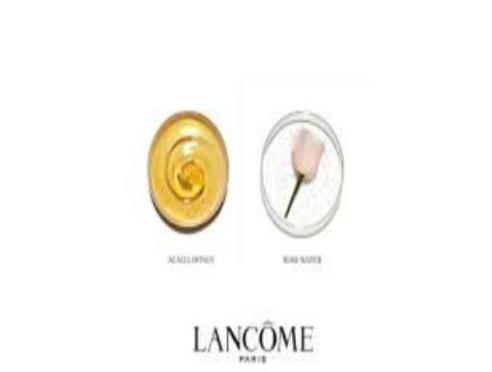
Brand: lancome
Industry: Necessities